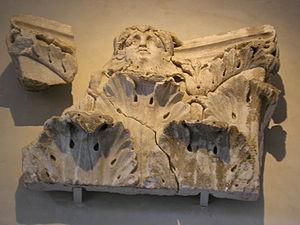
Chapiteau